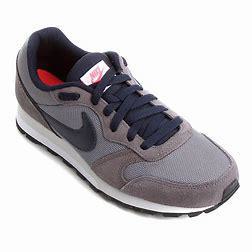
Brand: Nike
Model: MD Runner 2